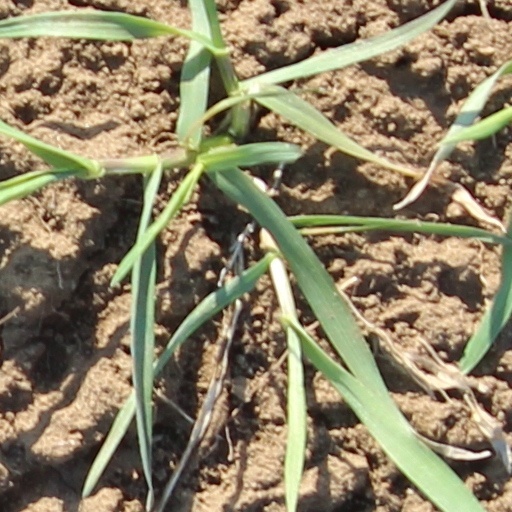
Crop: wheat